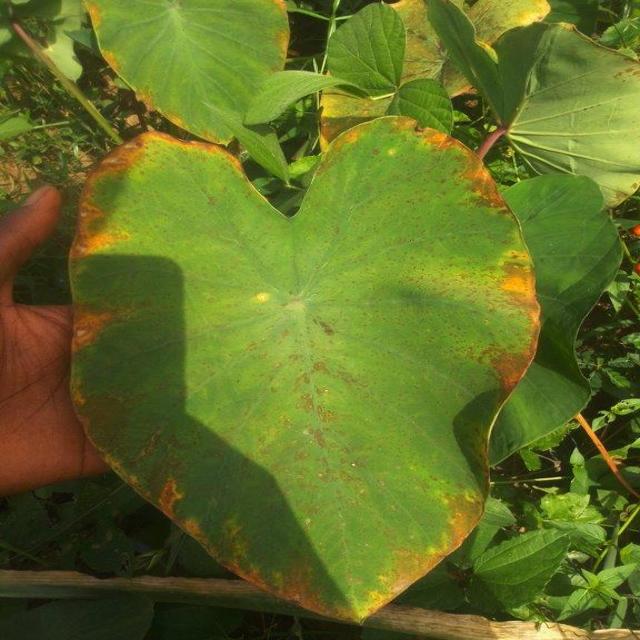
Label: Mid_Blight